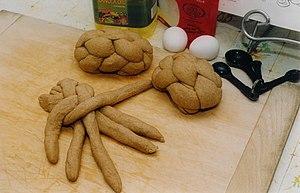
La 'hallah, également connue dans les langues germaniques comme bar'hes, barkis ou bergis, est un pain traditionnel juif, de consistance riche, proche de la brioche, habituellement, mais pas obligatoirement, tressé. Tirant son nom de la dîme prélevée sur la pâte pour en faire don aux prêtres, la ’hallah est consommée en l’honneur du chabbat et lors des fêtes juives, à l'exception de Pessa'h au vu des restrictions en ce jour sur le pain levé.